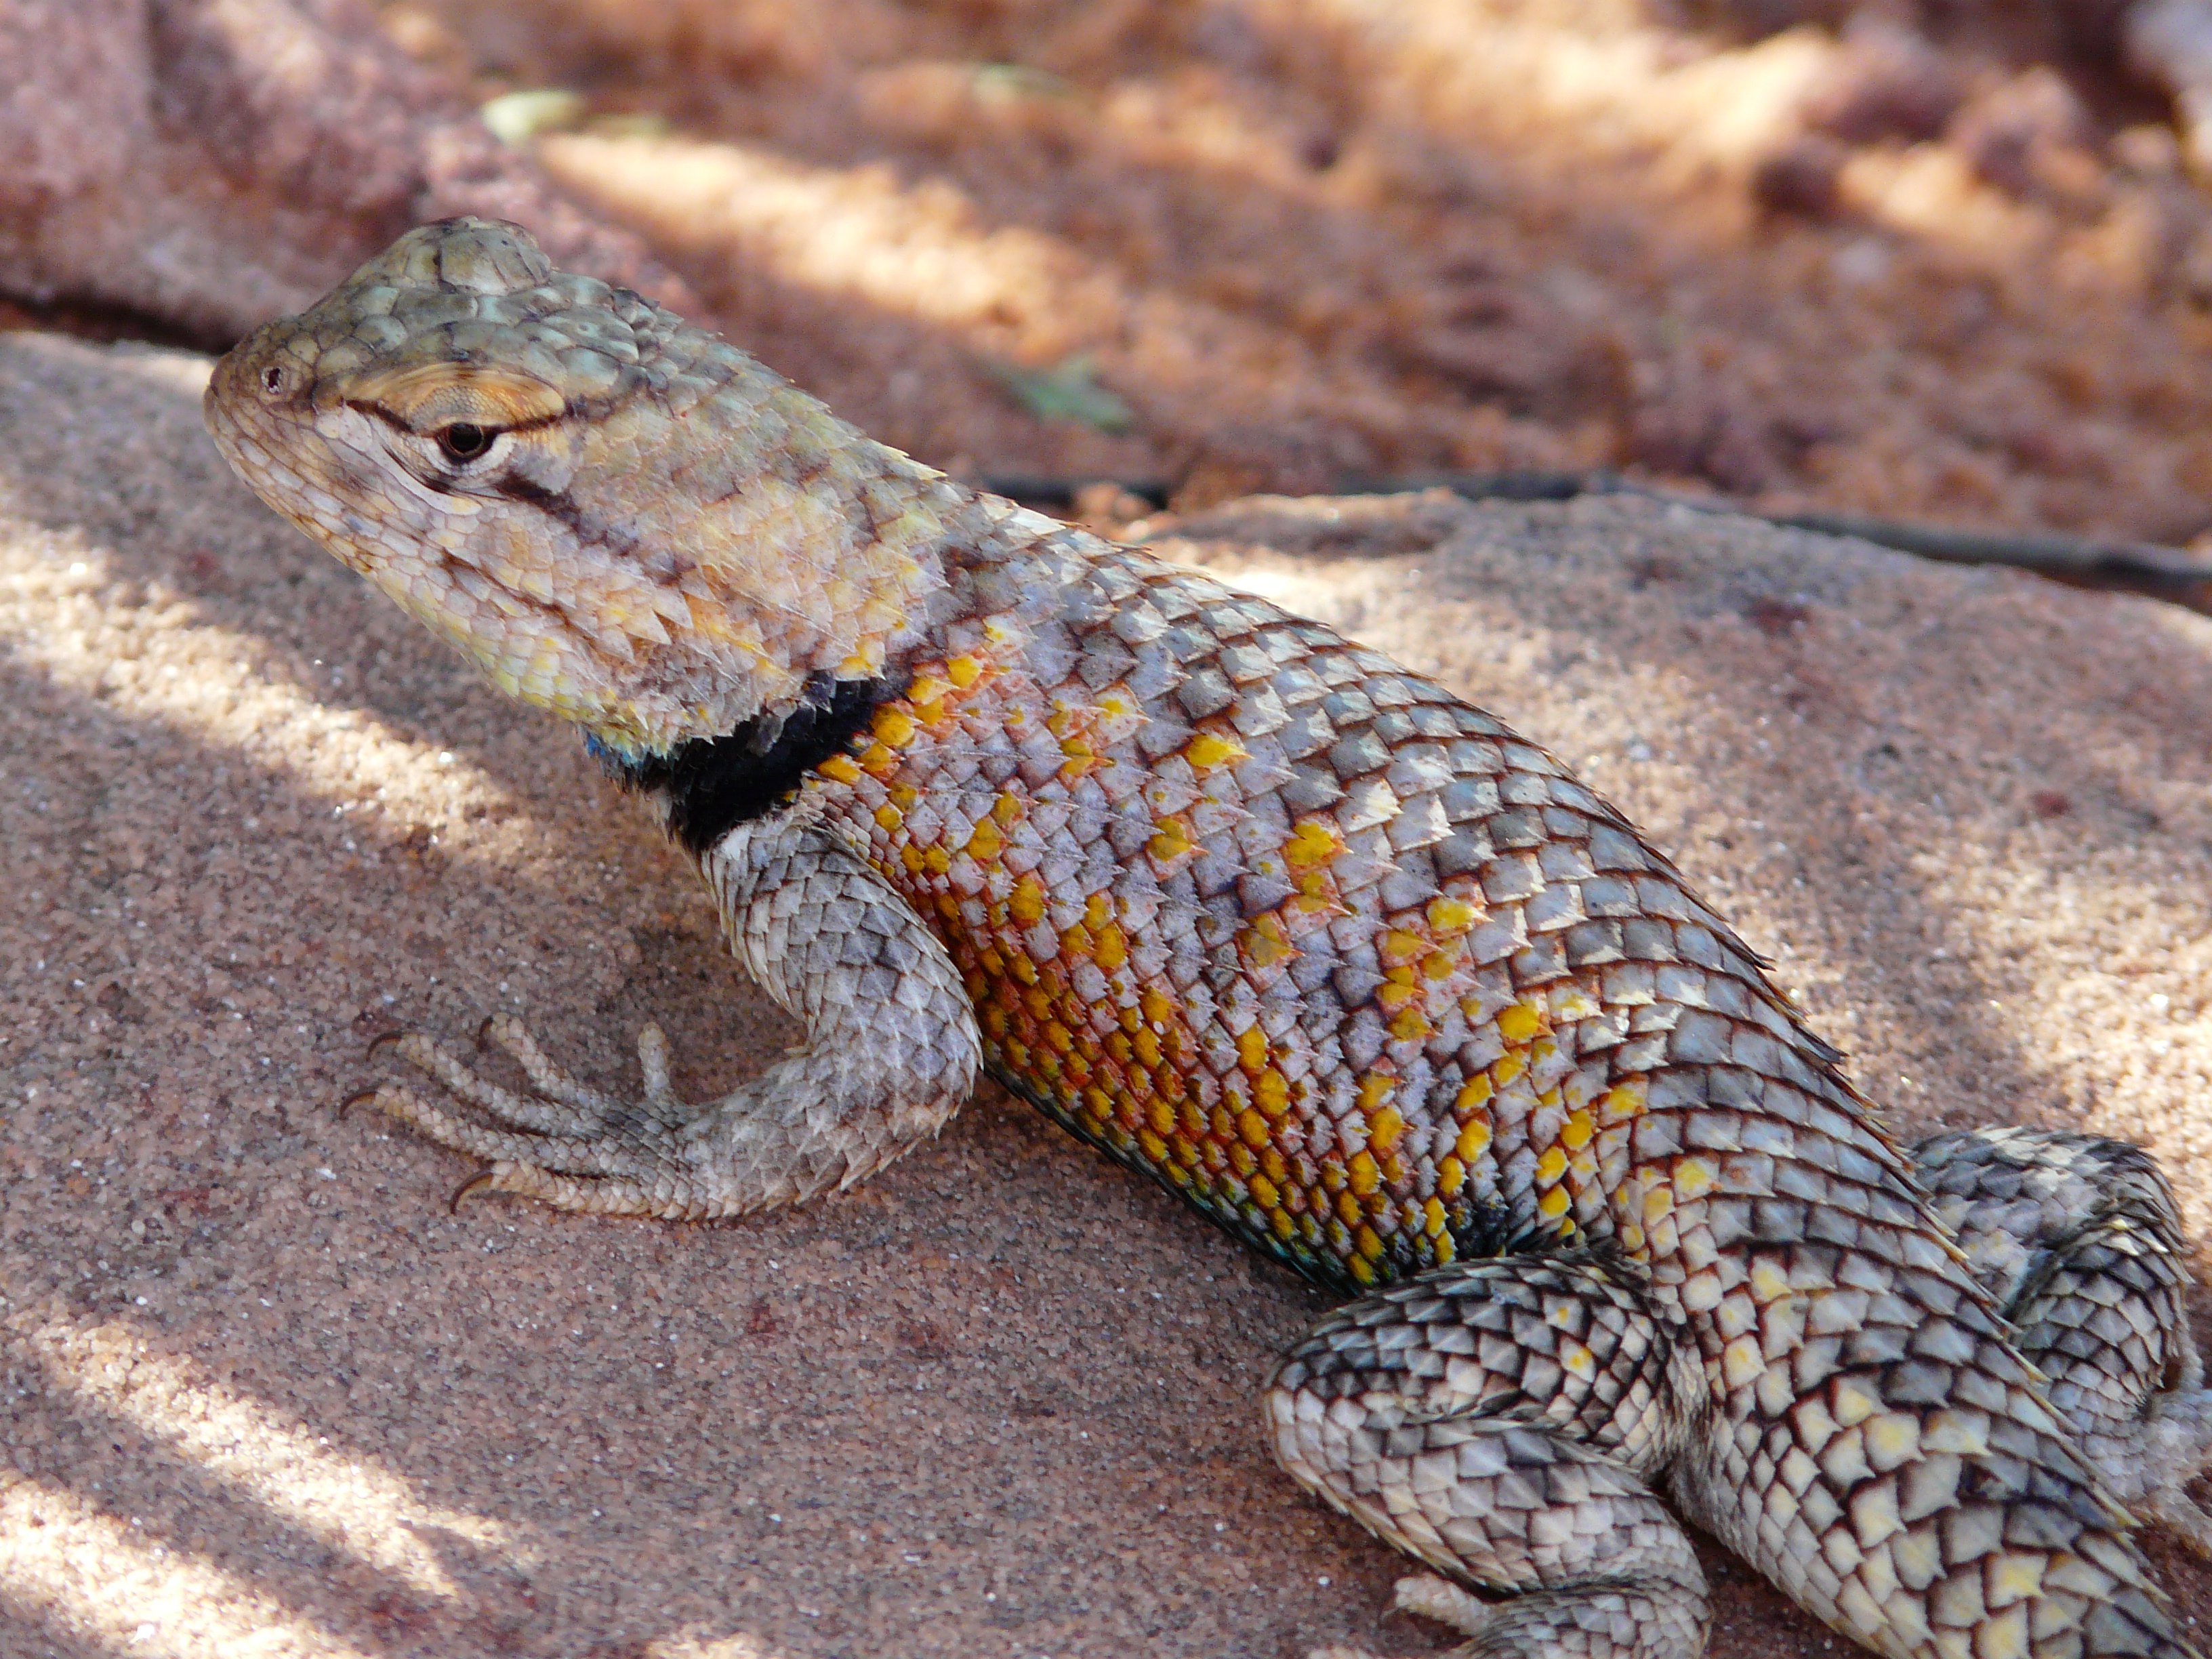
desert, animal, wildlife, reptile, scale, iguana, fauna, lizard, vertebrate, serpent, lacerta, agamidae, agama, sidewinder, desert iguana, scaled reptile, lacertidae, nile crocodile, hognose snake